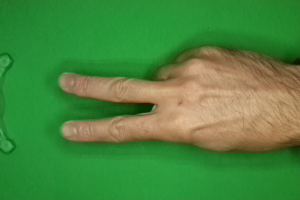
Label: scissors